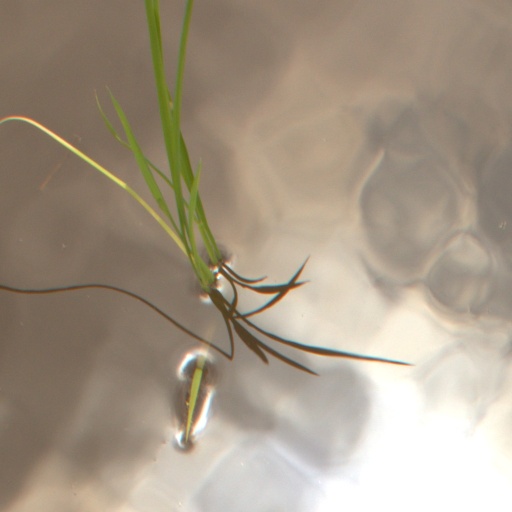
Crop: rice